Axis powers

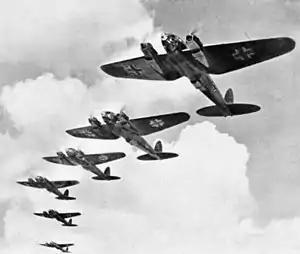
German Heinkel He 111 bomber aircraft during the Battle of Britain

Interest in Germany and Japan in forming an alliance began when Japanese diplomat Hiroshi Ōshima visited Joachim von Ribbentrop in Berlin in 1935. Although at the time Japan was unwilling to make an alliance against the United Kingdom and France, Oshima informed von Ribbentrop of Japan's interest in forming a German–Japanese alliance against the Soviet Union. Von Ribbentrop expanded on Oshima's proposal by advocating that the alliance be based in a political context of a pact to oppose the Comintern. The proposed pact was met with mixed reviews in Japan, with a faction of ultra-nationalists within the government supporting the pact while the Imperial Japanese Navy and the Japanese Foreign Ministry were staunchly opposed to the pact. There was great concern in the Japanese government that such a pact with Germany could disrupt Japan's relations with Britain, endangering years of a beneficial Anglo-Japanese accord, that had allowed Japan to ascend in the international community in the first place. The response to the pact was met with similar division in Germany; while the proposed pact was popular amongst the upper echelons of the Nazi Party, it was opposed by many in the Foreign Ministry, the Army, and the business community who held financial interests in the Republic of China to which Japan was hostile.